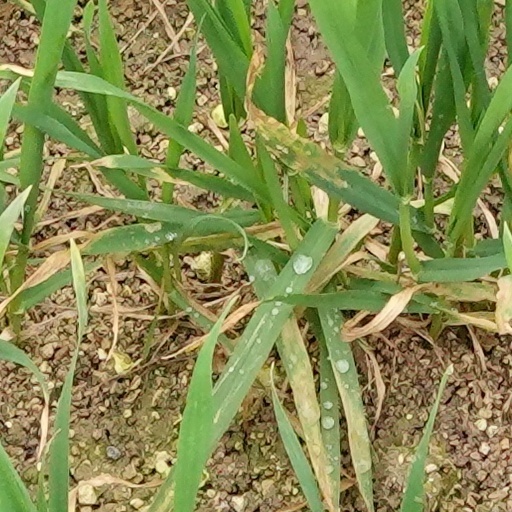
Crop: wheat